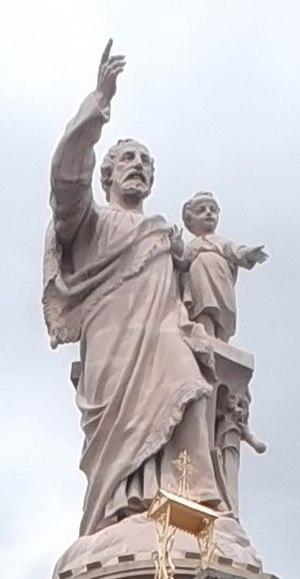
Statue monumentale de Saint Joseph de Bon Espoir à Espaly-Saint-Marcel
Espaly-Saint-Marcel est une commune française située dans le département de la Haute-Loire en région Auvergne-Rhône-Alpes.
La liste des plus hautes statues de France recense les plus hautes statues situées au France en se basant sur leur hauteur hors piédestal.
Cet article recense les statues les plus hautes actuellement érigées.